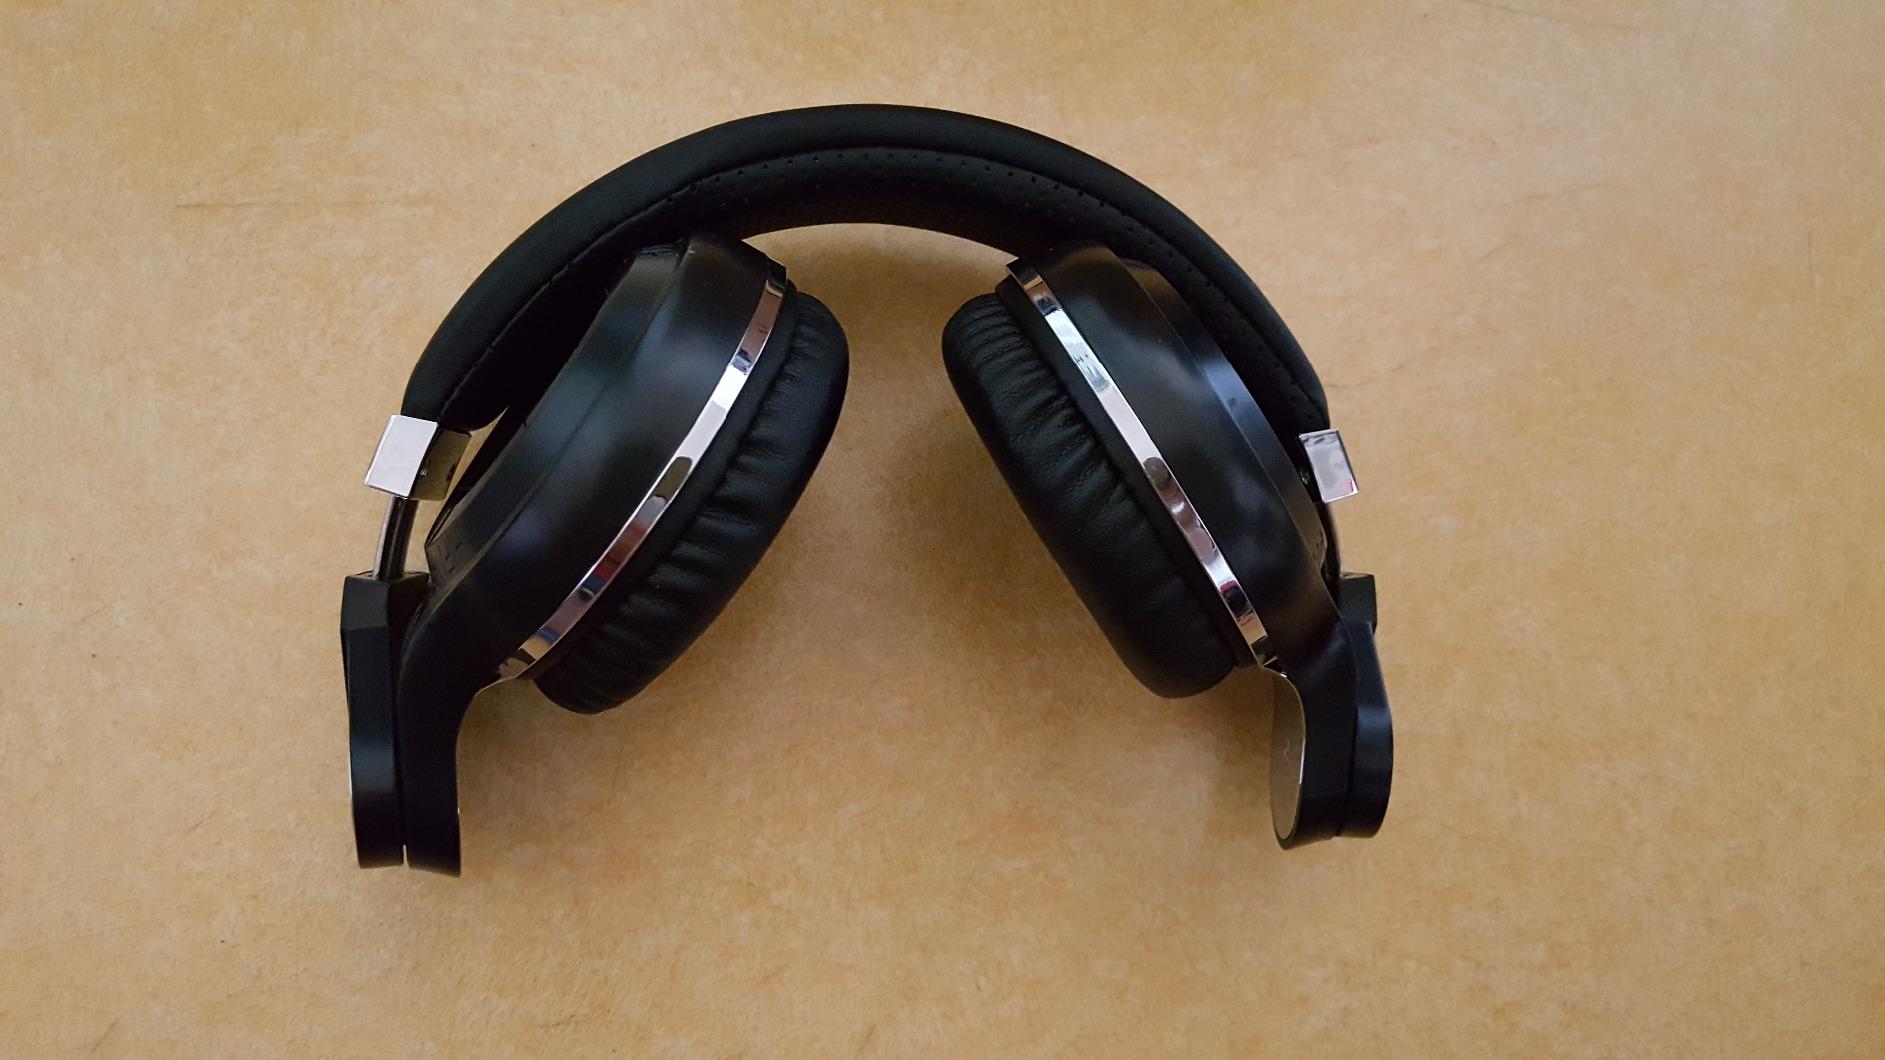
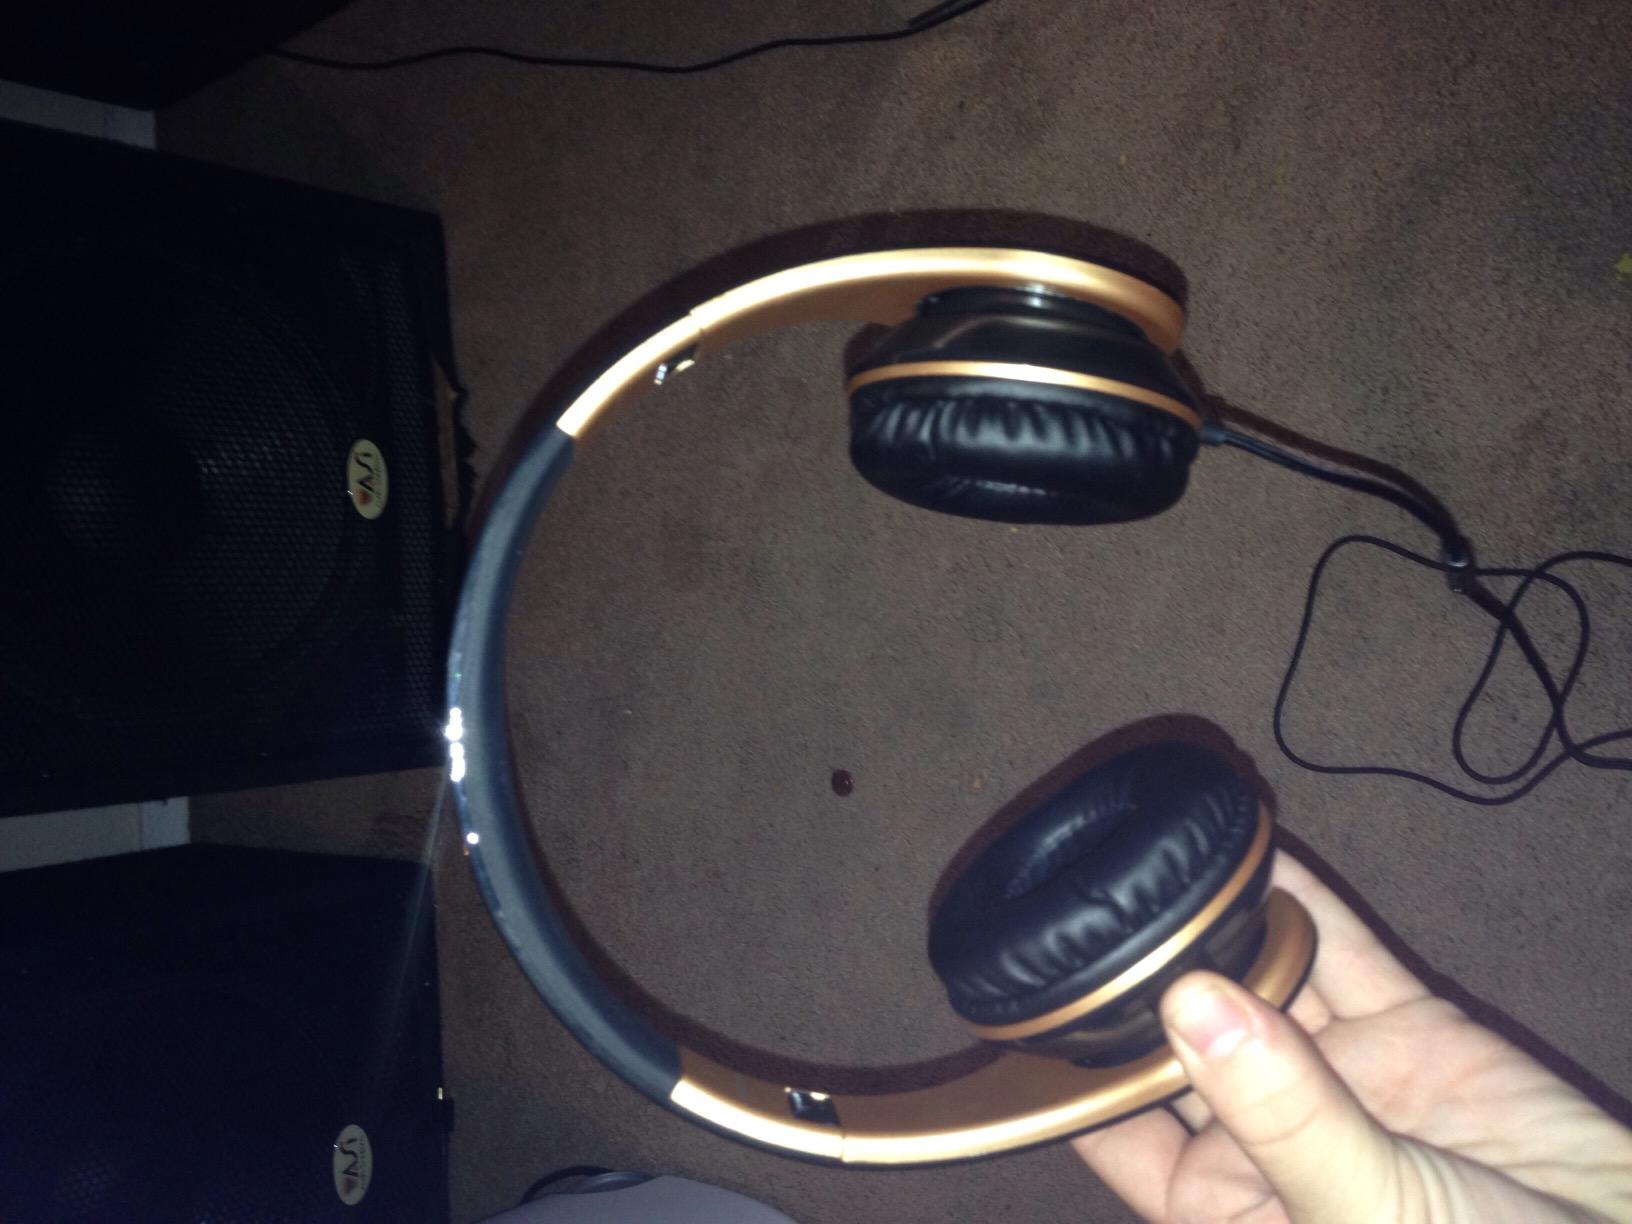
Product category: headphones
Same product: no